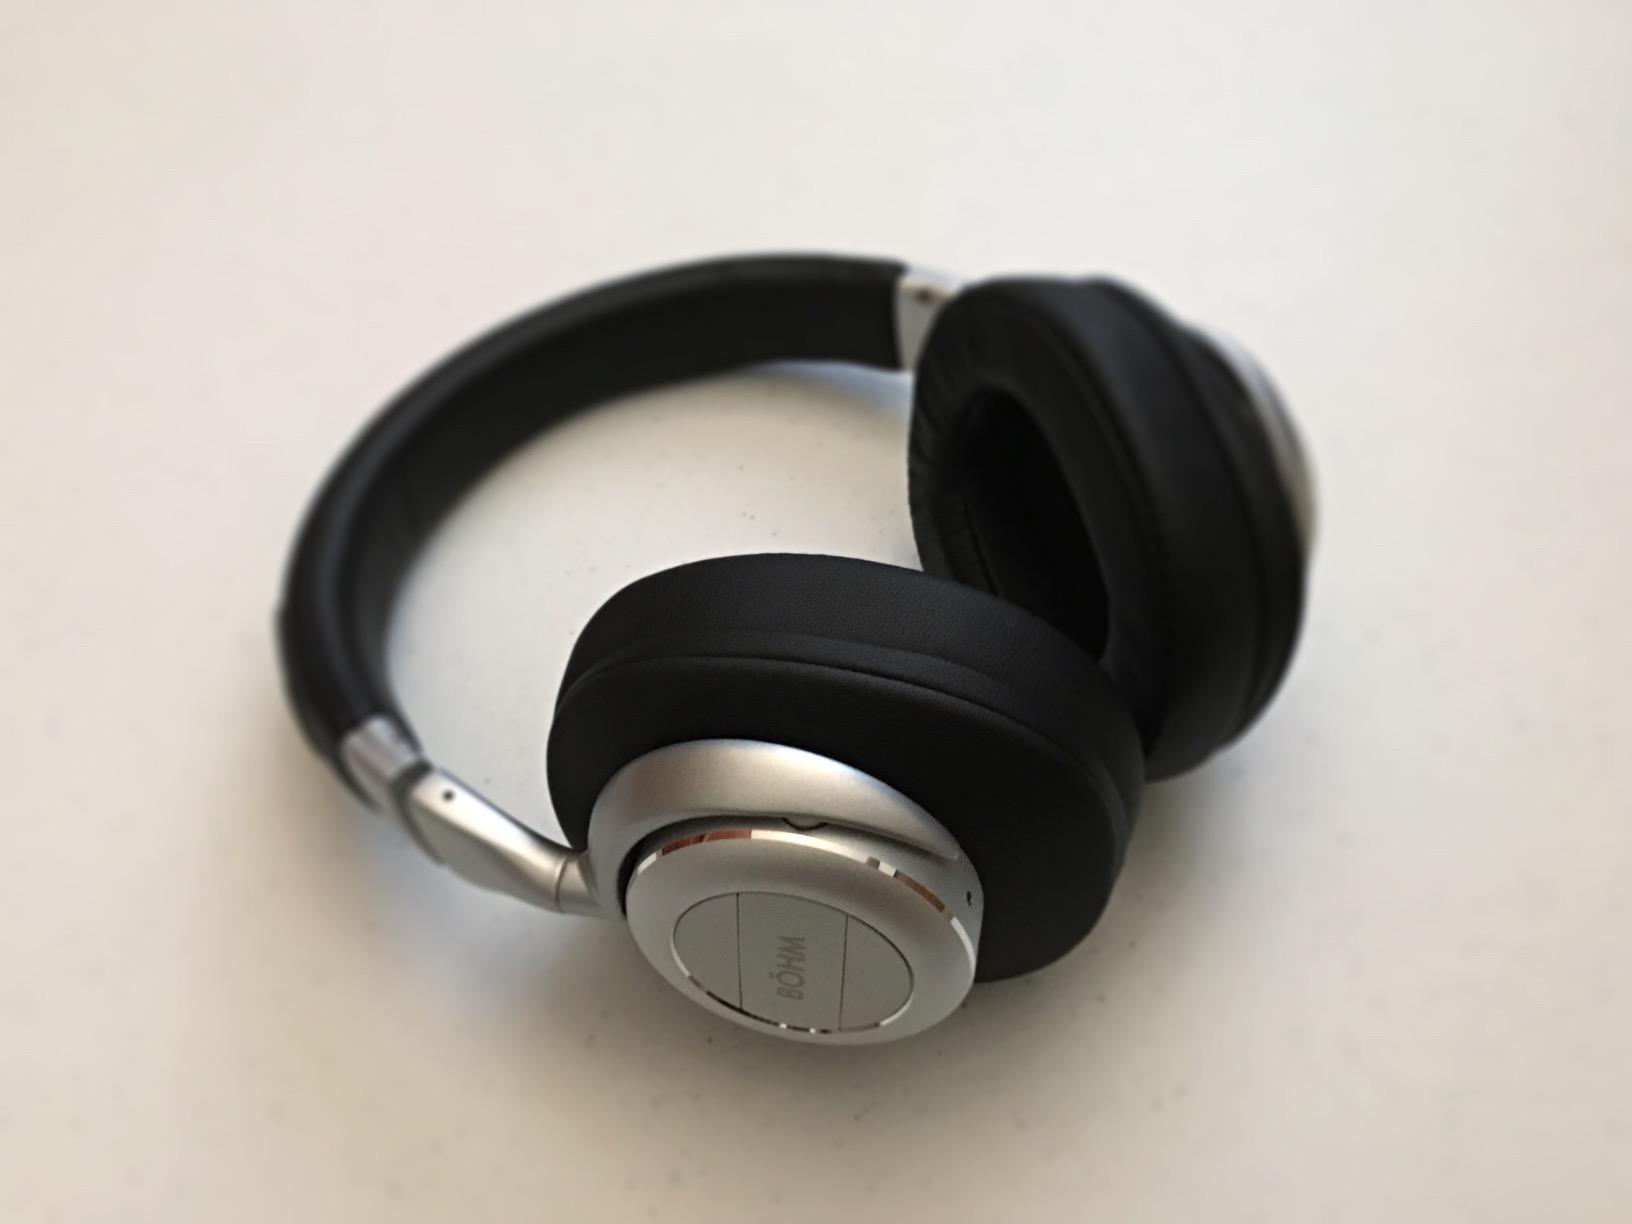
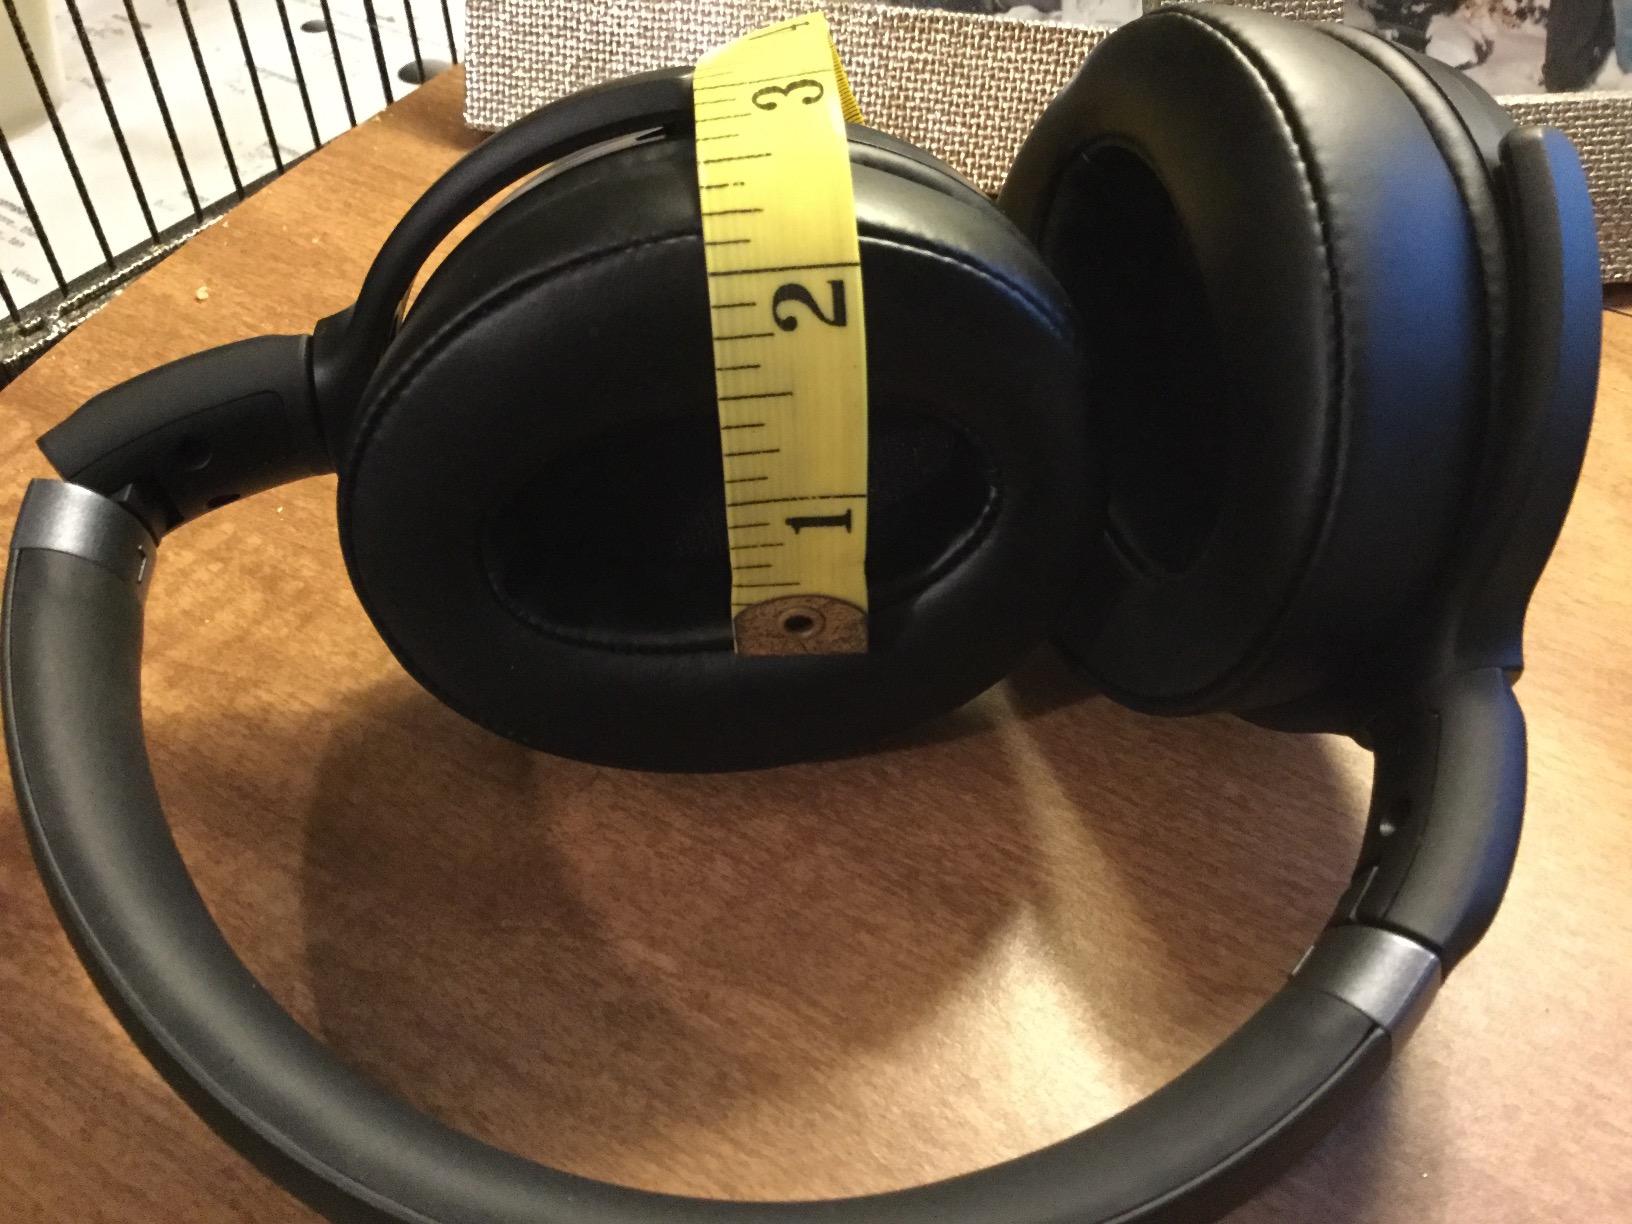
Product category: headphones
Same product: no